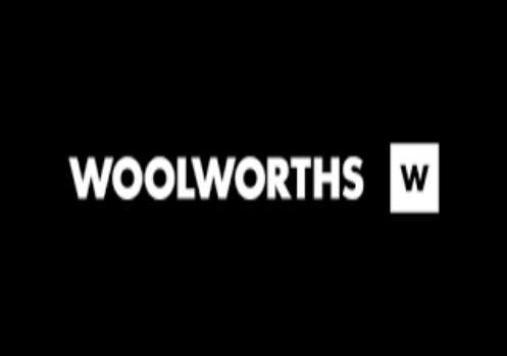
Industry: Others